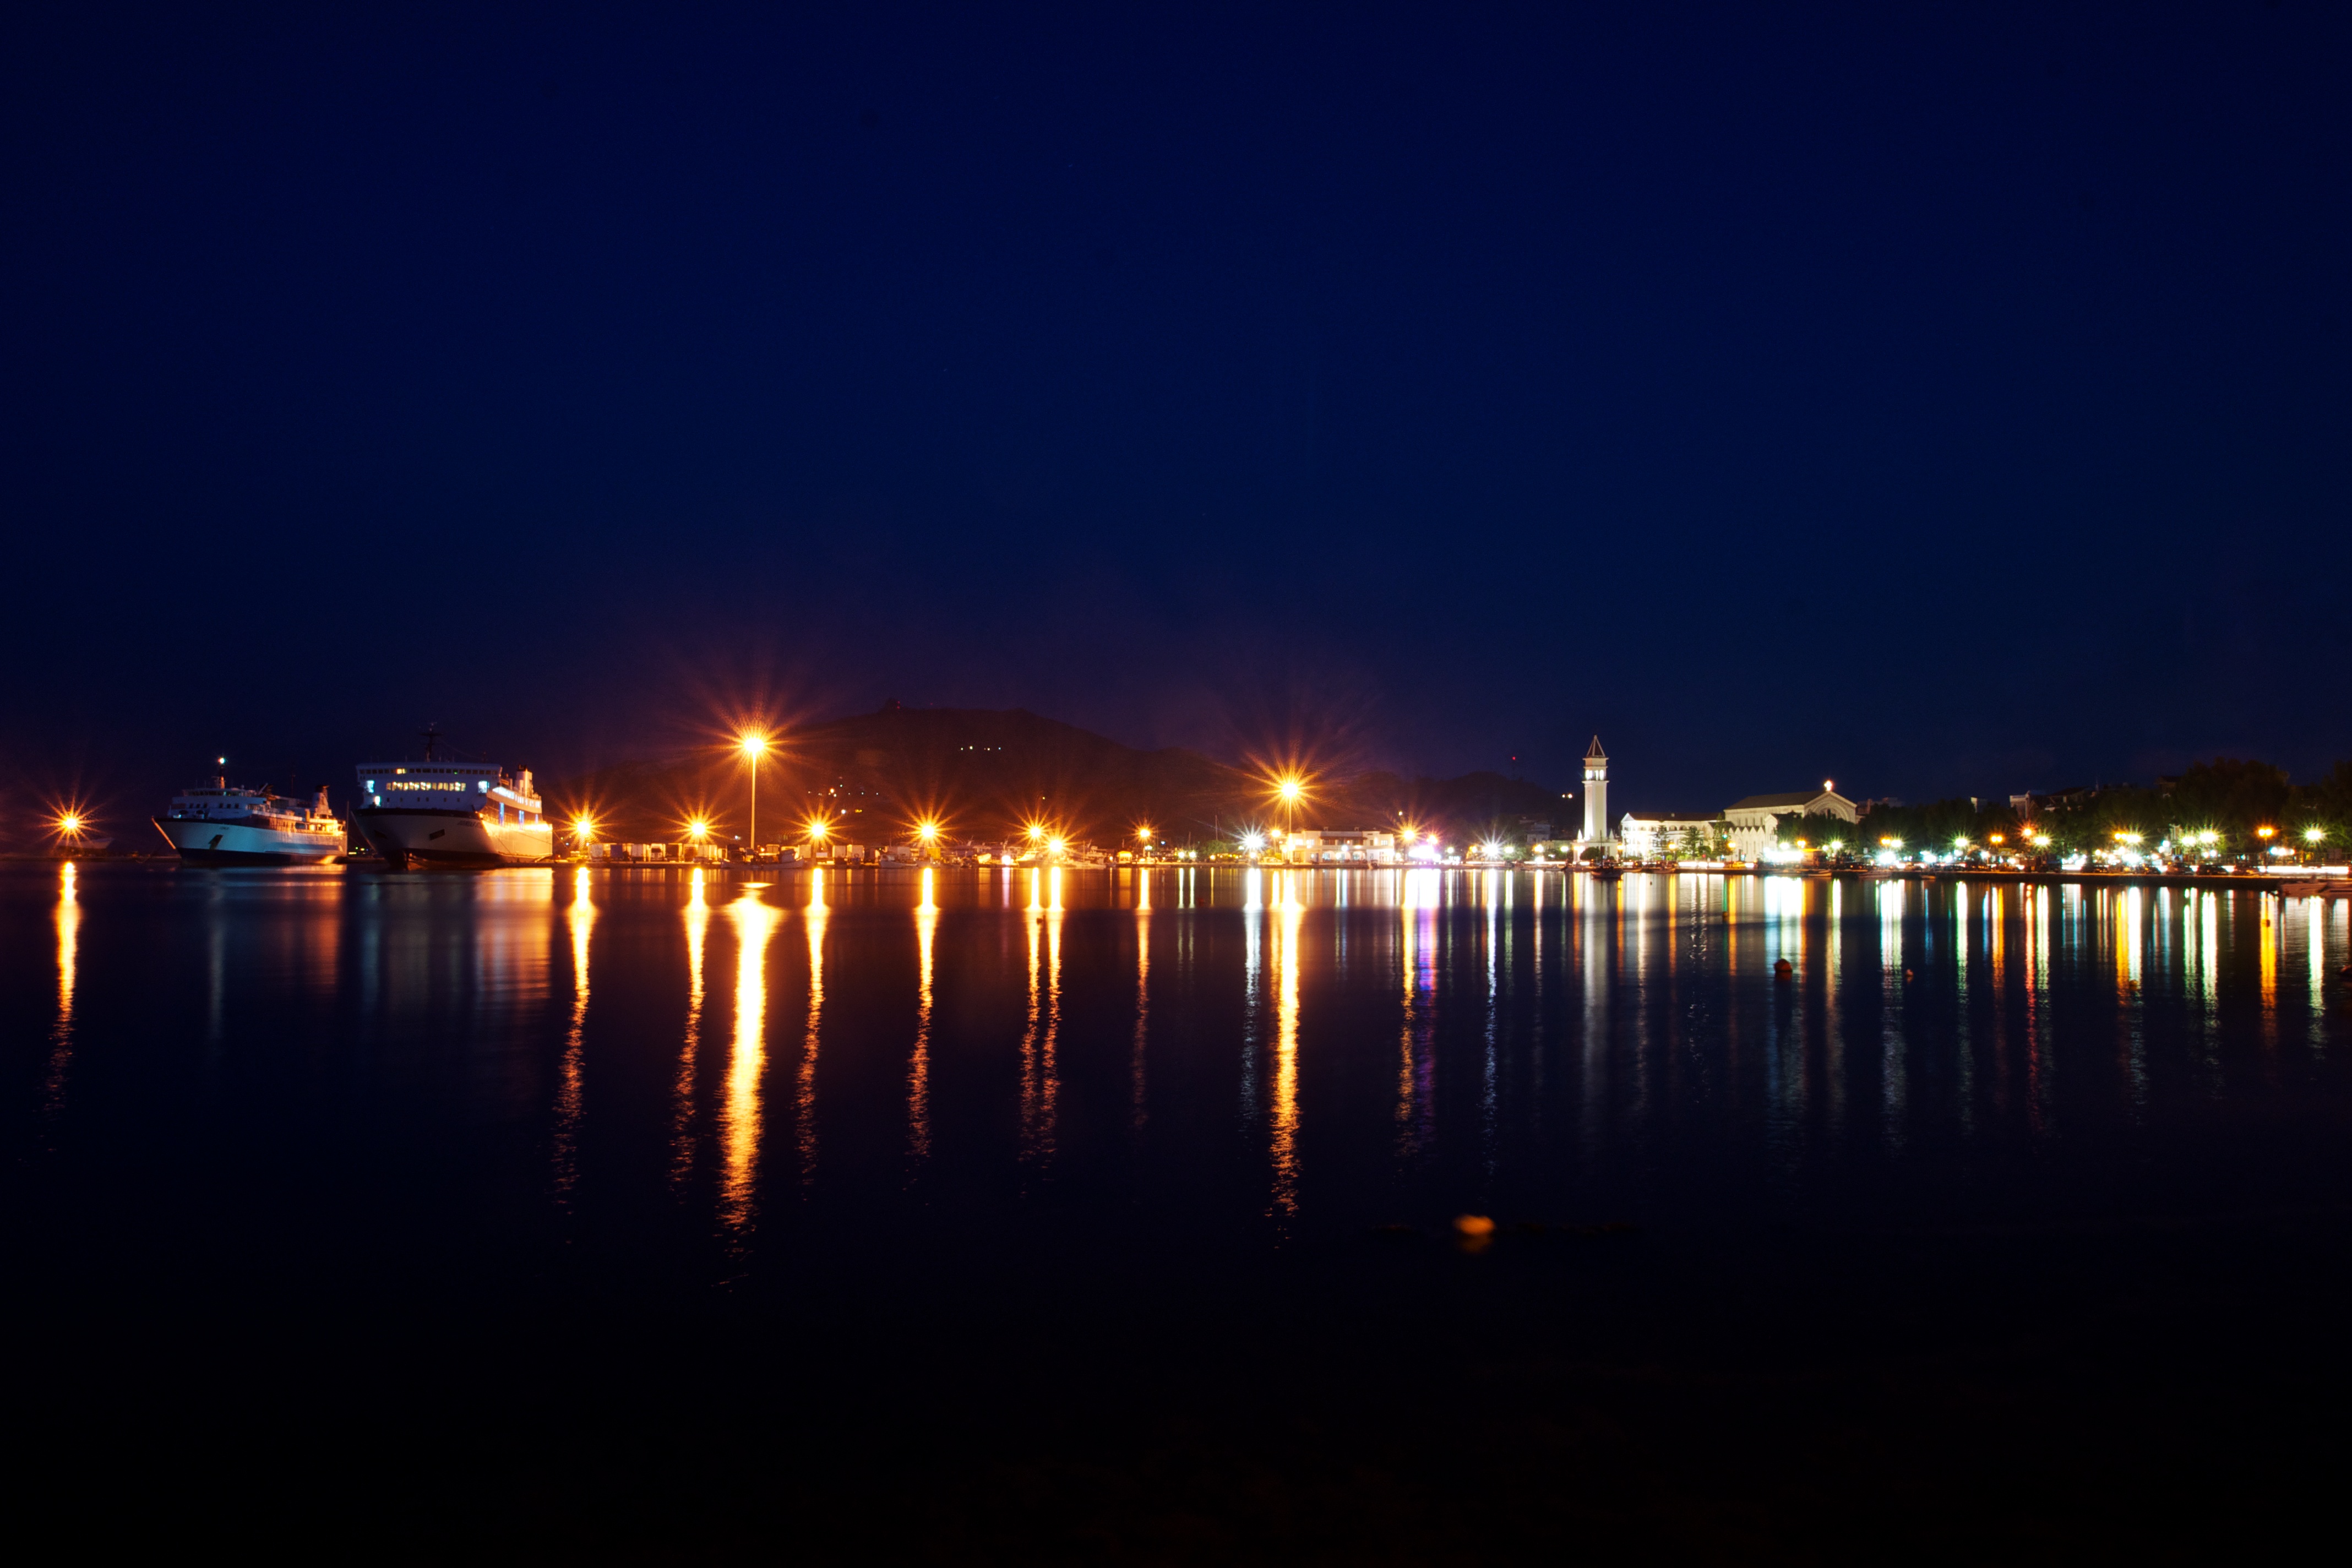
horizon, light, bridge, skyline, night, dawn, cityscape, dusk, evening, reflection, darkness, lighting, headband, tripod, wideangle, greece, sony, bluehour, longexposure, tamron, 5star, 2010, a700, 1024mm, zante, zakynthos, zantetown, zakynthostown